The Cathedral and the Bazaar

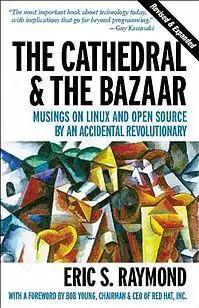
Cover of the paperback compendium edition

The Cathedral and the Bazaar: Musings on Linux and Open Source by an Accidental Revolutionary (abbreviated CatB) is an essay, and later a book, by Eric S. Raymond on software engineering methods, based on his observations of the Linux kernel development process and his experiences managing an open source project, fetchmail. It examines the struggle between top-down and bottom-up design. The essay was first presented by Raymond at the Linux Kongress on May 27, 1997, in Würzburg, Germany, and was published as the second chapter of the sametitled book in 1999.